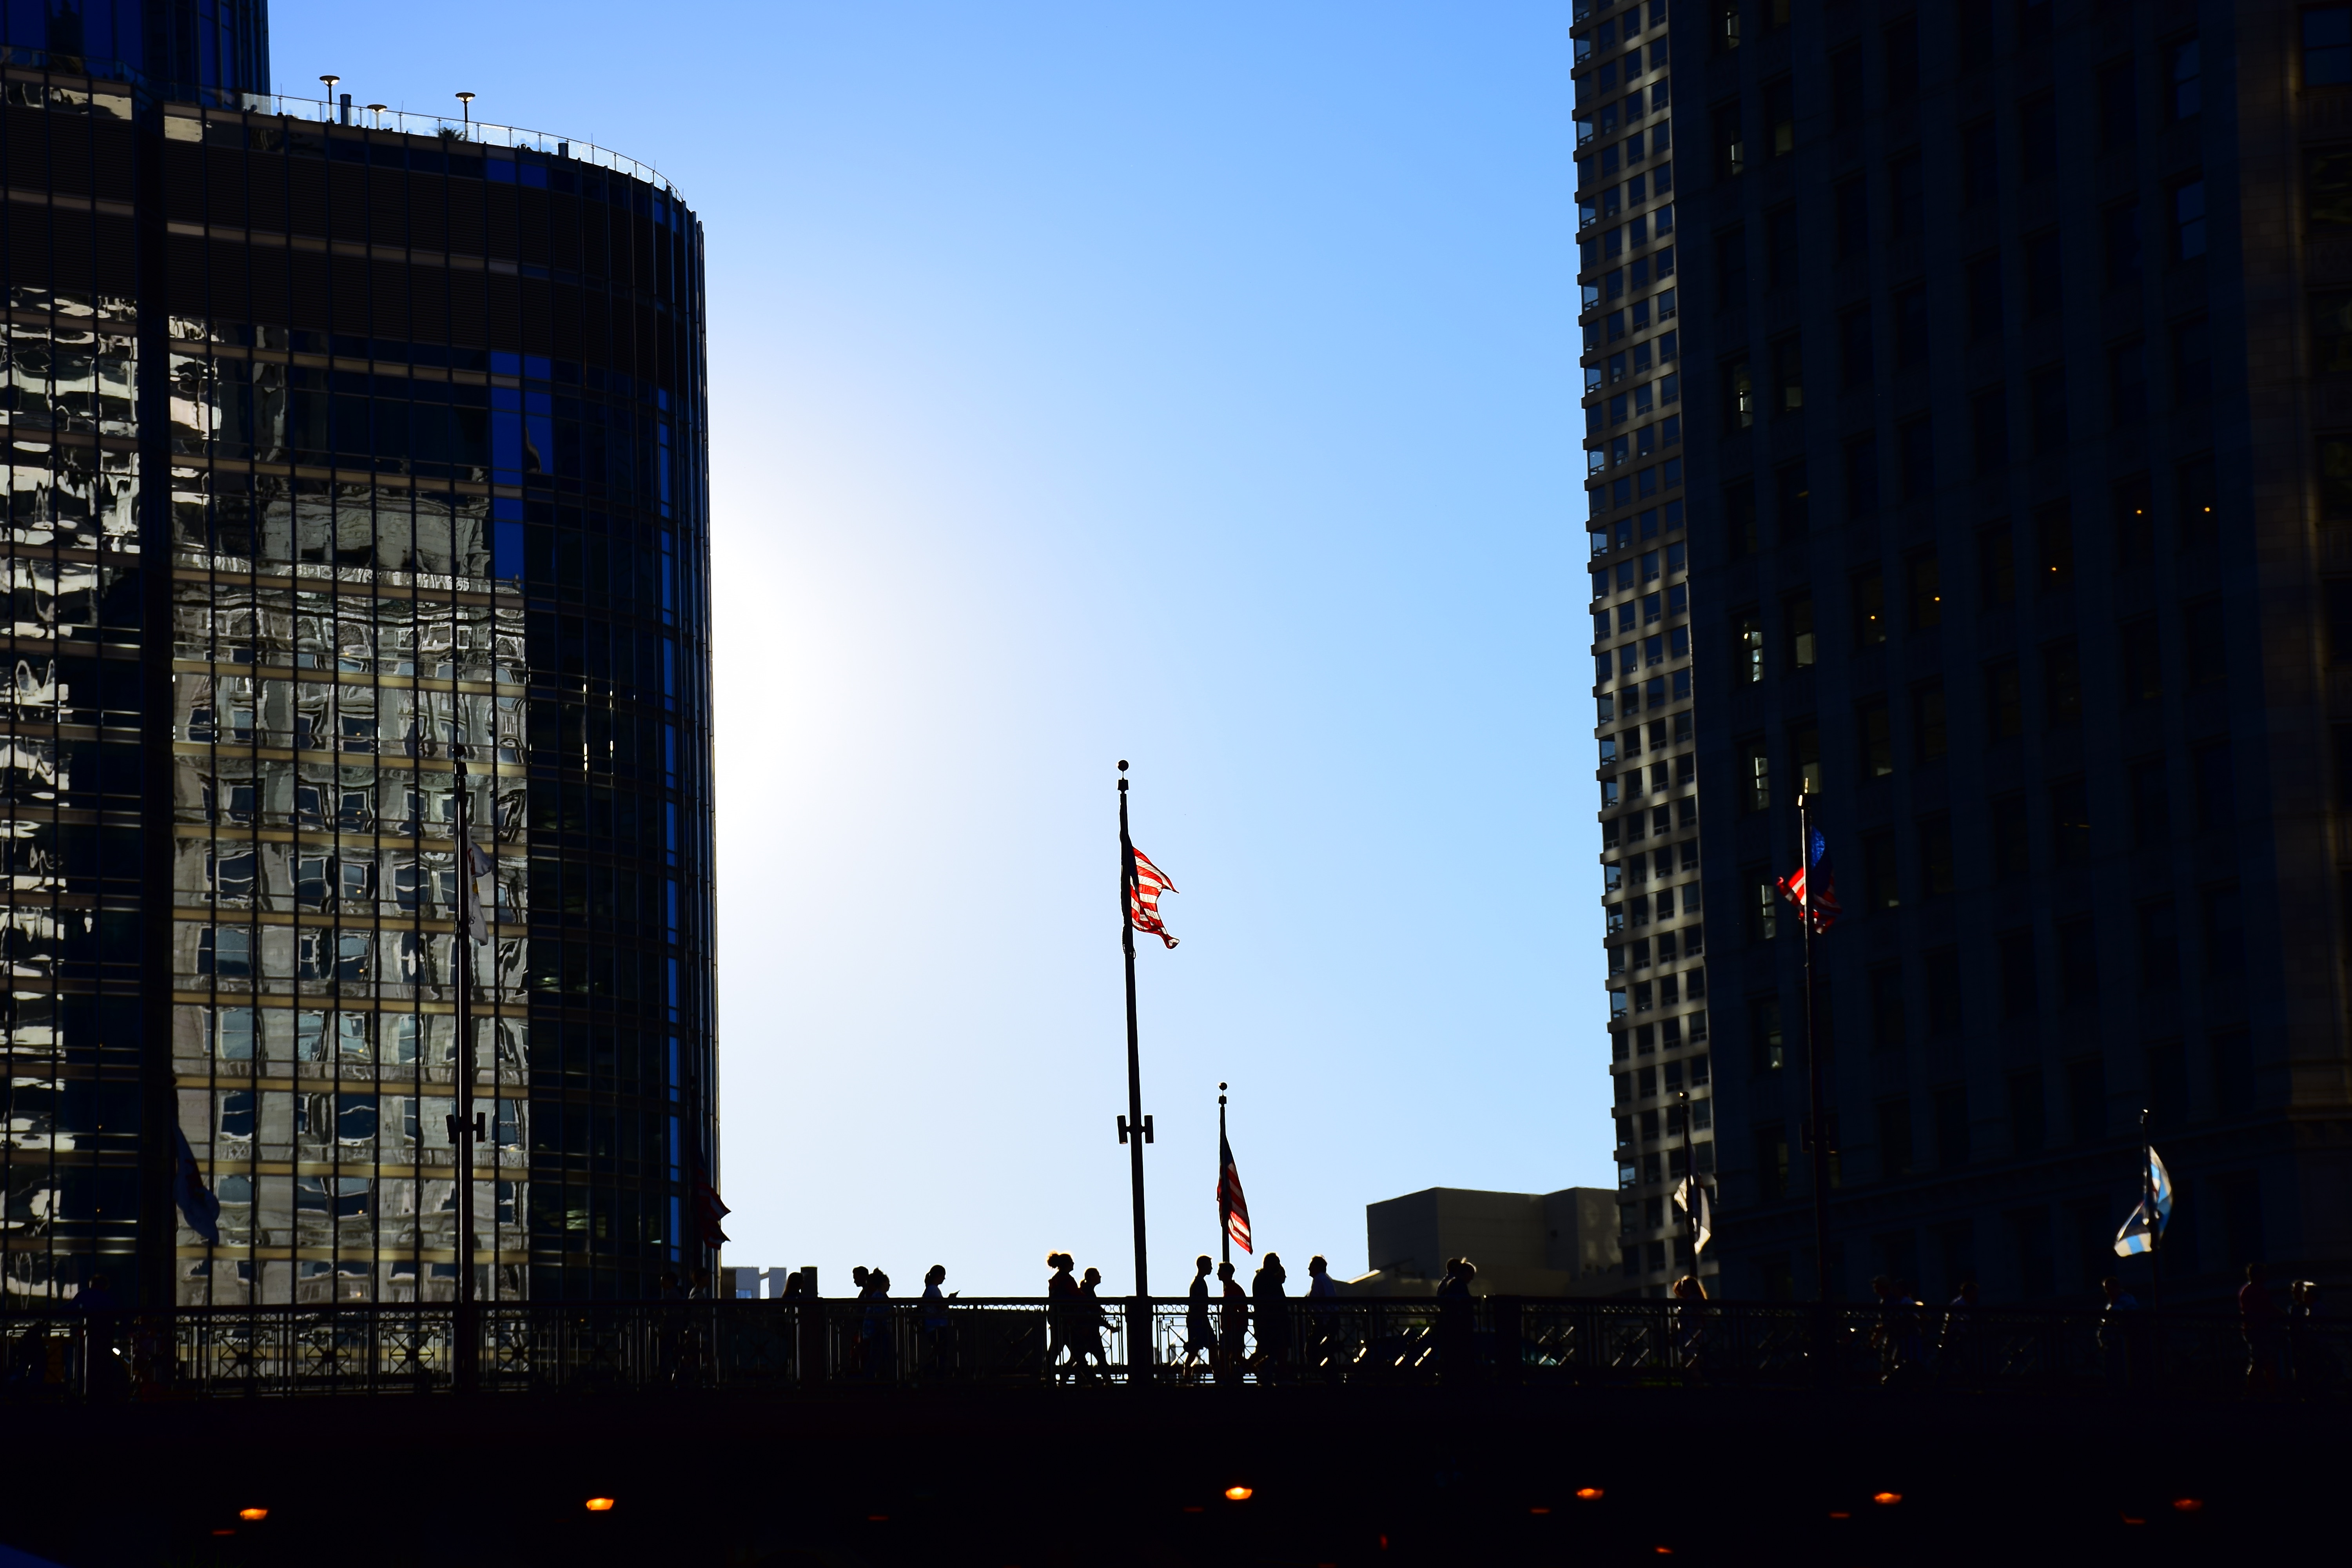
skyline, night, city, skyscraper, cityscape, downtown, dusk, evening, tower, landmark, tower block, metropolis, urban area, human settlement, atmosphere of earth, metropolitan area